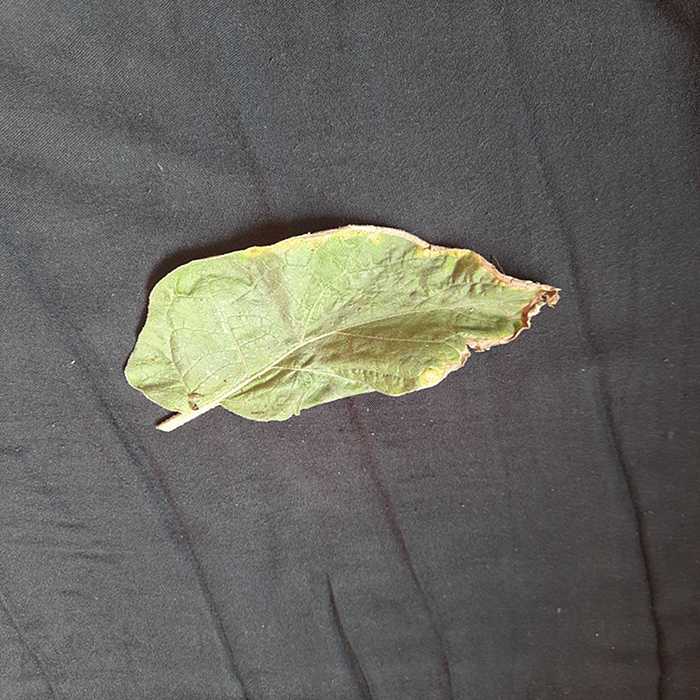
Plant: Eggplant
Label: Eggplant begomovirus